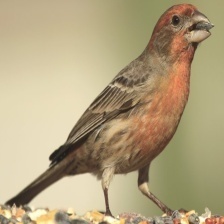
Species: HOUSE FINCH
Scientific name: HAEMORHOUS MEXICANUS
ImageNet parent category: house_finch